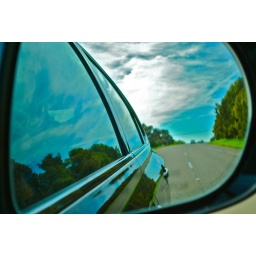
Moving car, I liked the reflection in the car and how the clouds played nice for me